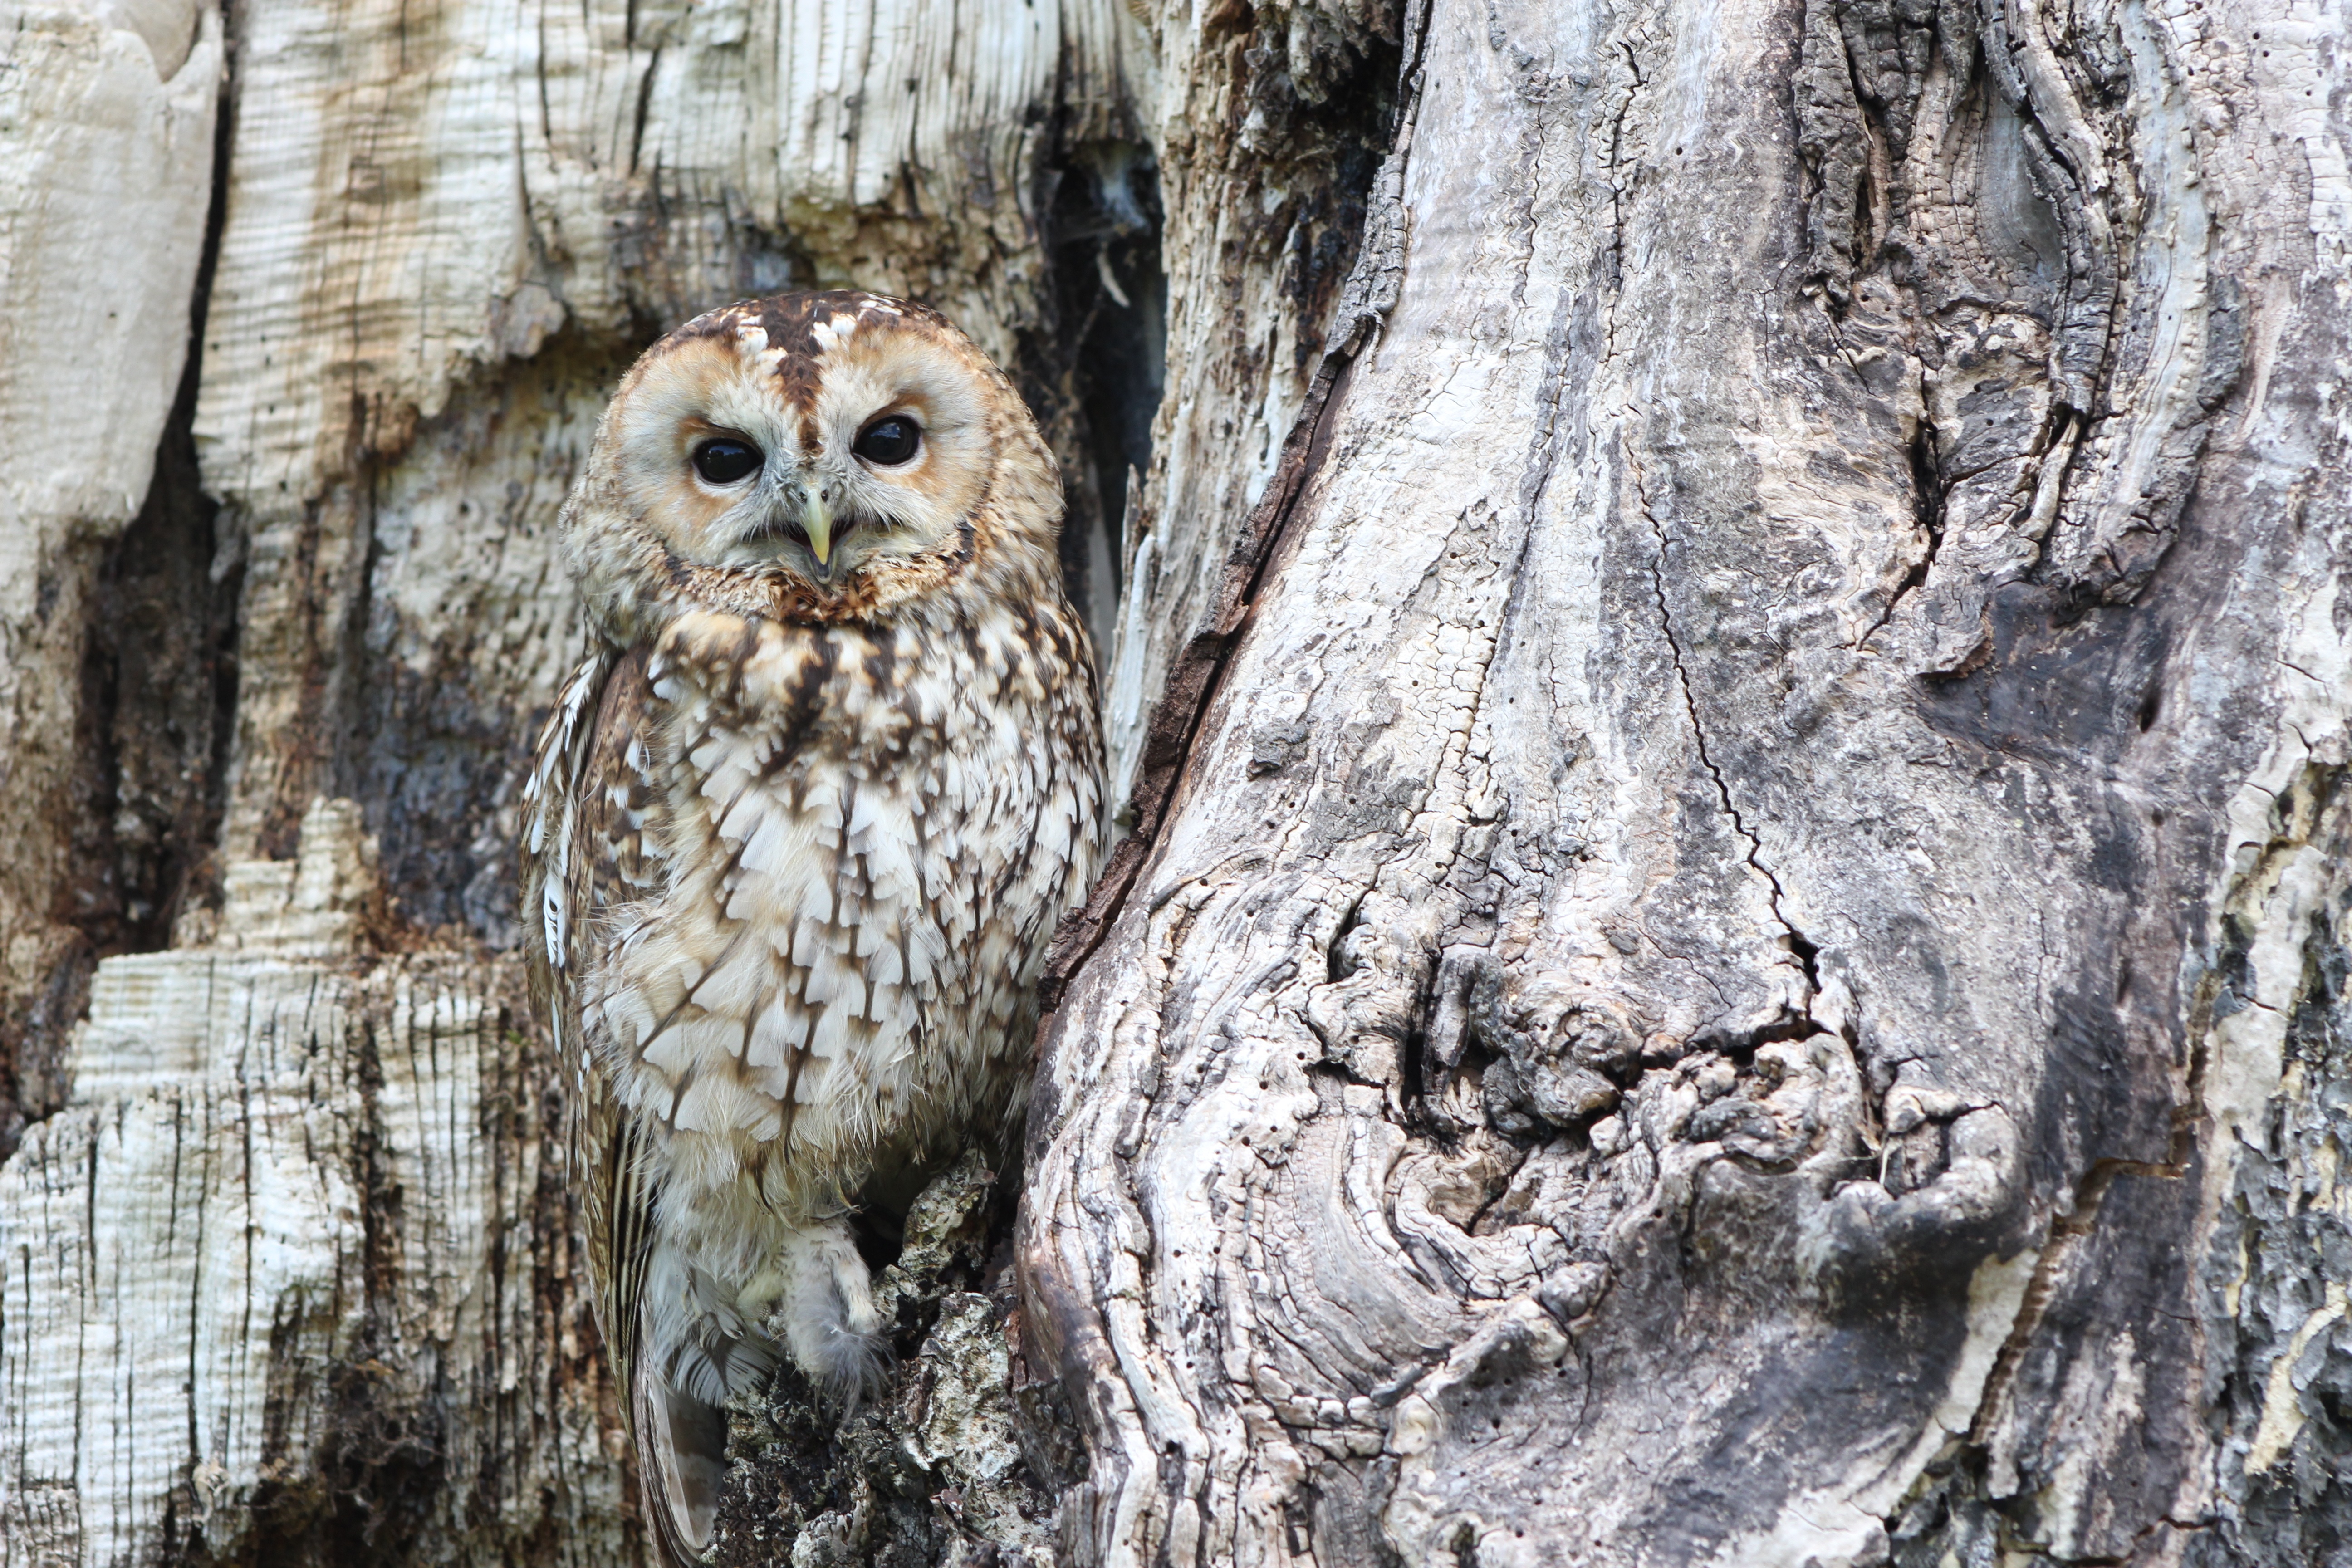
nature, bird, wildlife, wild, natural, predator, hawk, owl, fauna, raptor, majestic, bird of prey, camouflage, outdoors, vertebrate, hunting, hunter, falcon, prey, falconry